Ponte del Gran Caso

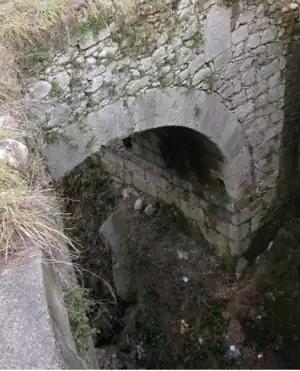
Ponte del Gran Caso

The Ponte del Gran Caso is a Roman bridge across the Torrente Gran Caso, 2 km east of Ascoli Piceno in central Italy.